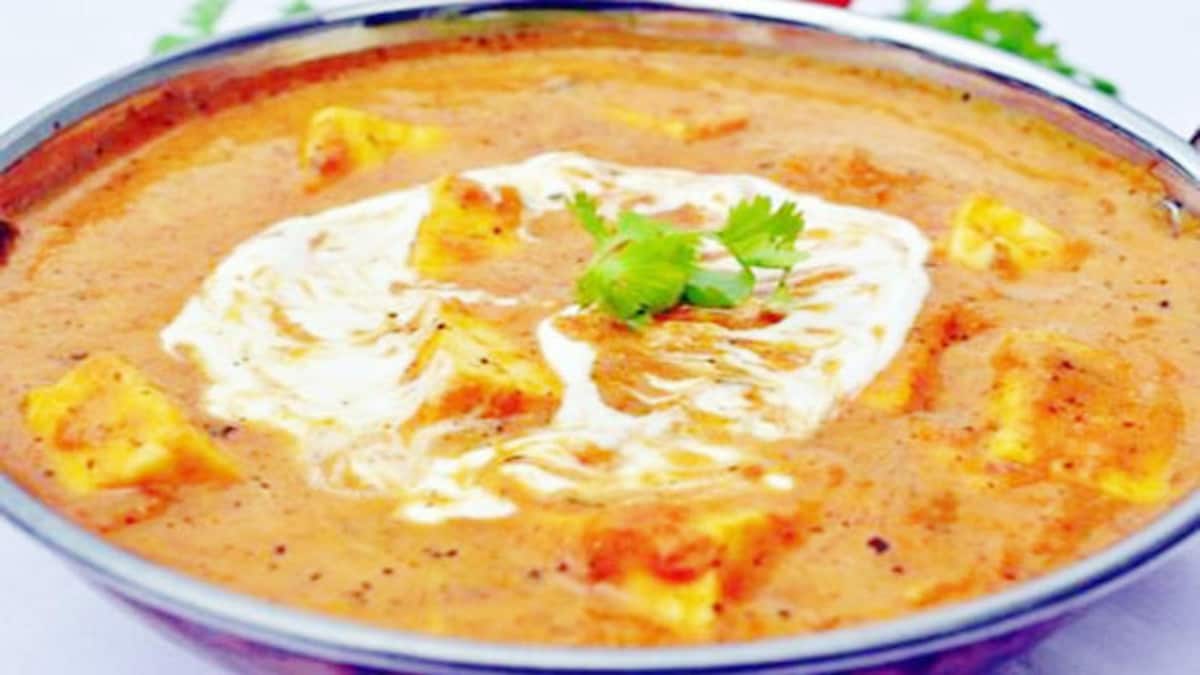
Dish: kadai_paneer